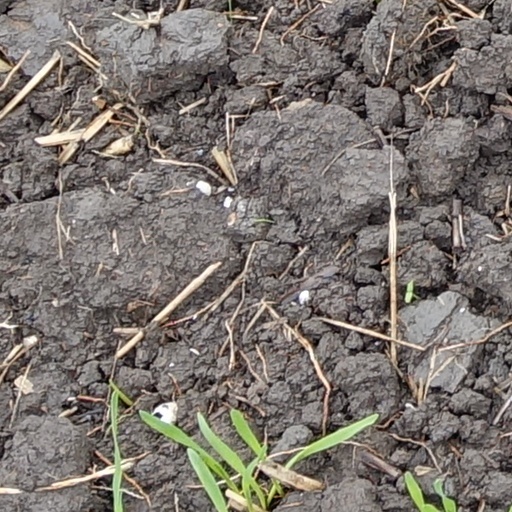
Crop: wheat